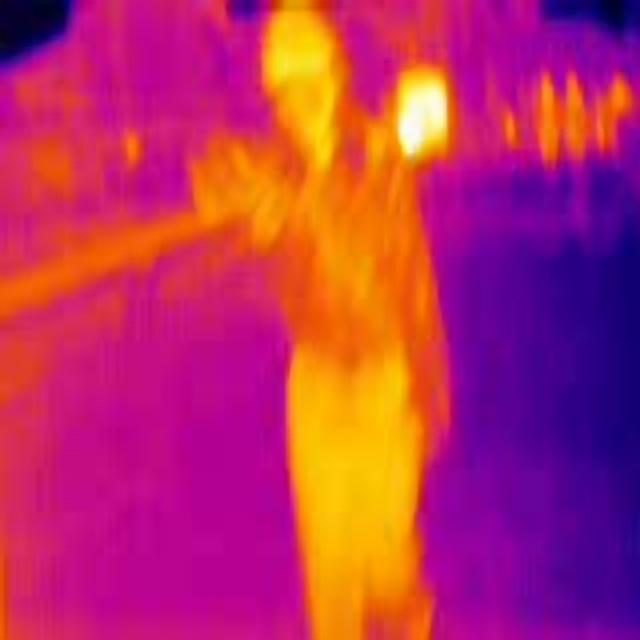
Detected objects:
label: person
label: person
label: person